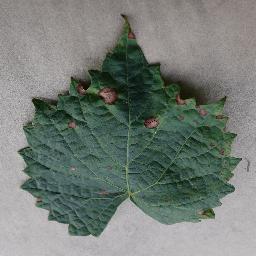
Label: Grape___Black_rot